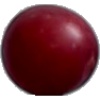
Label: Cherry Wax Red 1